Johann F. C. Hessel

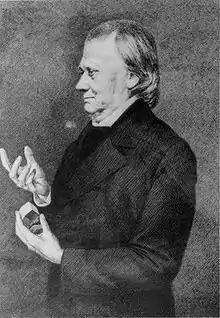
Nineteenth century drawing of Johann Friedrich Christian Hessel

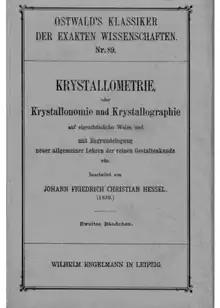
1897 book in which Hessel's work was re-published

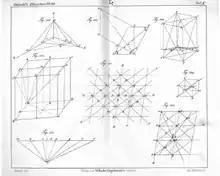
Some of Hessel's original drawings

Johann Friedrich Christian Hessel (27 April 1796 – 3 June 1872) was a German physician (MD, University of Würzburg, 1817) and professor of mineralogy (PhD, University of Heidelberg, 1821) at the University of Marburg.